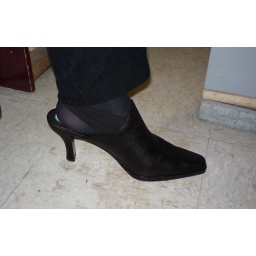
Kim in the office whit its drenched velour pant and its loudy squichy shoes